Tony Randall

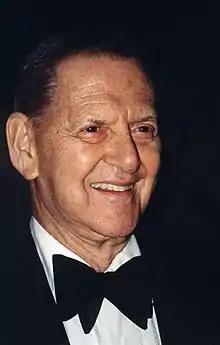
Randall in 2001

Randall's later stage productions included "Night Must Fall" (1999) and "Judgment at Nuremberg" (2001).